Anna Pavlyk

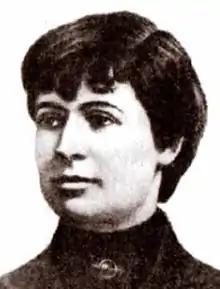

Anna Pavlyk (26 January 1855 - 13 October 1928) was a Ukrainian social and cultural activist and writer, an active participant in the women's movement in Galicia.